Pennsylvania Railroad class D7

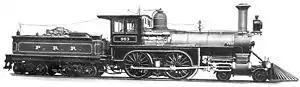
PRR D7a #953 in its builders' portrait

Class D7 (formerly Class A (anthracite), pre-1895) on the Pennsylvania Railroad was a class of steam locomotive.